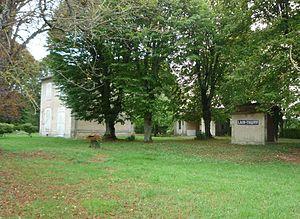
ancienne ligne de Triguères Surgy, la gare de Lain Thury (Yonne)
Lain est une commune française située dans le département de l'Yonne en région Bourgogne-Franche-Comté. Ses habitants sont appelés les Lainois.
La gare de Lain - Thury est une ancienne gare ferroviaire française située sur le territoire de la commune de Lain, sur l'ancienne ligne de Triguères à Surgy, elle-même fermé au service des voyageurs en 1938. Cette gare desservait les communes de Lain et de Thury.